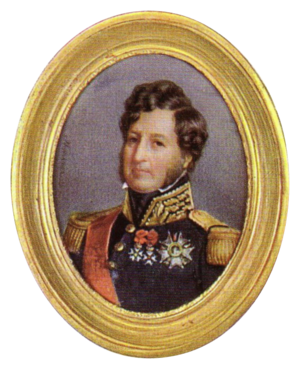
La monarchie de Juillet est le nom donné au régime politique du royaume de France entre 1830 et 1848. Instaurée le 9 août 1830 après les émeutes dites des « Trois Glorieuses », elle succède à la Restauration. La branche cadette des Bourbons, la maison d’Orléans, accède alors au pouvoir. Louis-Philippe Iᵉʳ n’est pas sacré roi de France mais intronisé roi des Français. Son règne, commencé avec les barricades de la révolution de 1830, est troublé par plusieurs soulèvements vite maîtrisés, républicains à Paris, légitimiste dans l'Ouest, une tentative avortée de coup d'État bonapartiste à Strasbourg, qui ne remettent guère en cause la paix intérieure. La monarchie de Juillet, qui a été celle d’un seul roi, fait suite à la monarchie dite « conservatrice » que constitue la Restauration entre 1814 et 1830. Plus libérale que celle qui la précède, elle est marquée par une renonciation à la monarchie absolue de droit divin et un louvoiement permanent entre les factions parlementaires du « mouvement » et de la « résistance ». Louis-Philippe définit lui-même sa politique comme celle du « juste milieu ».